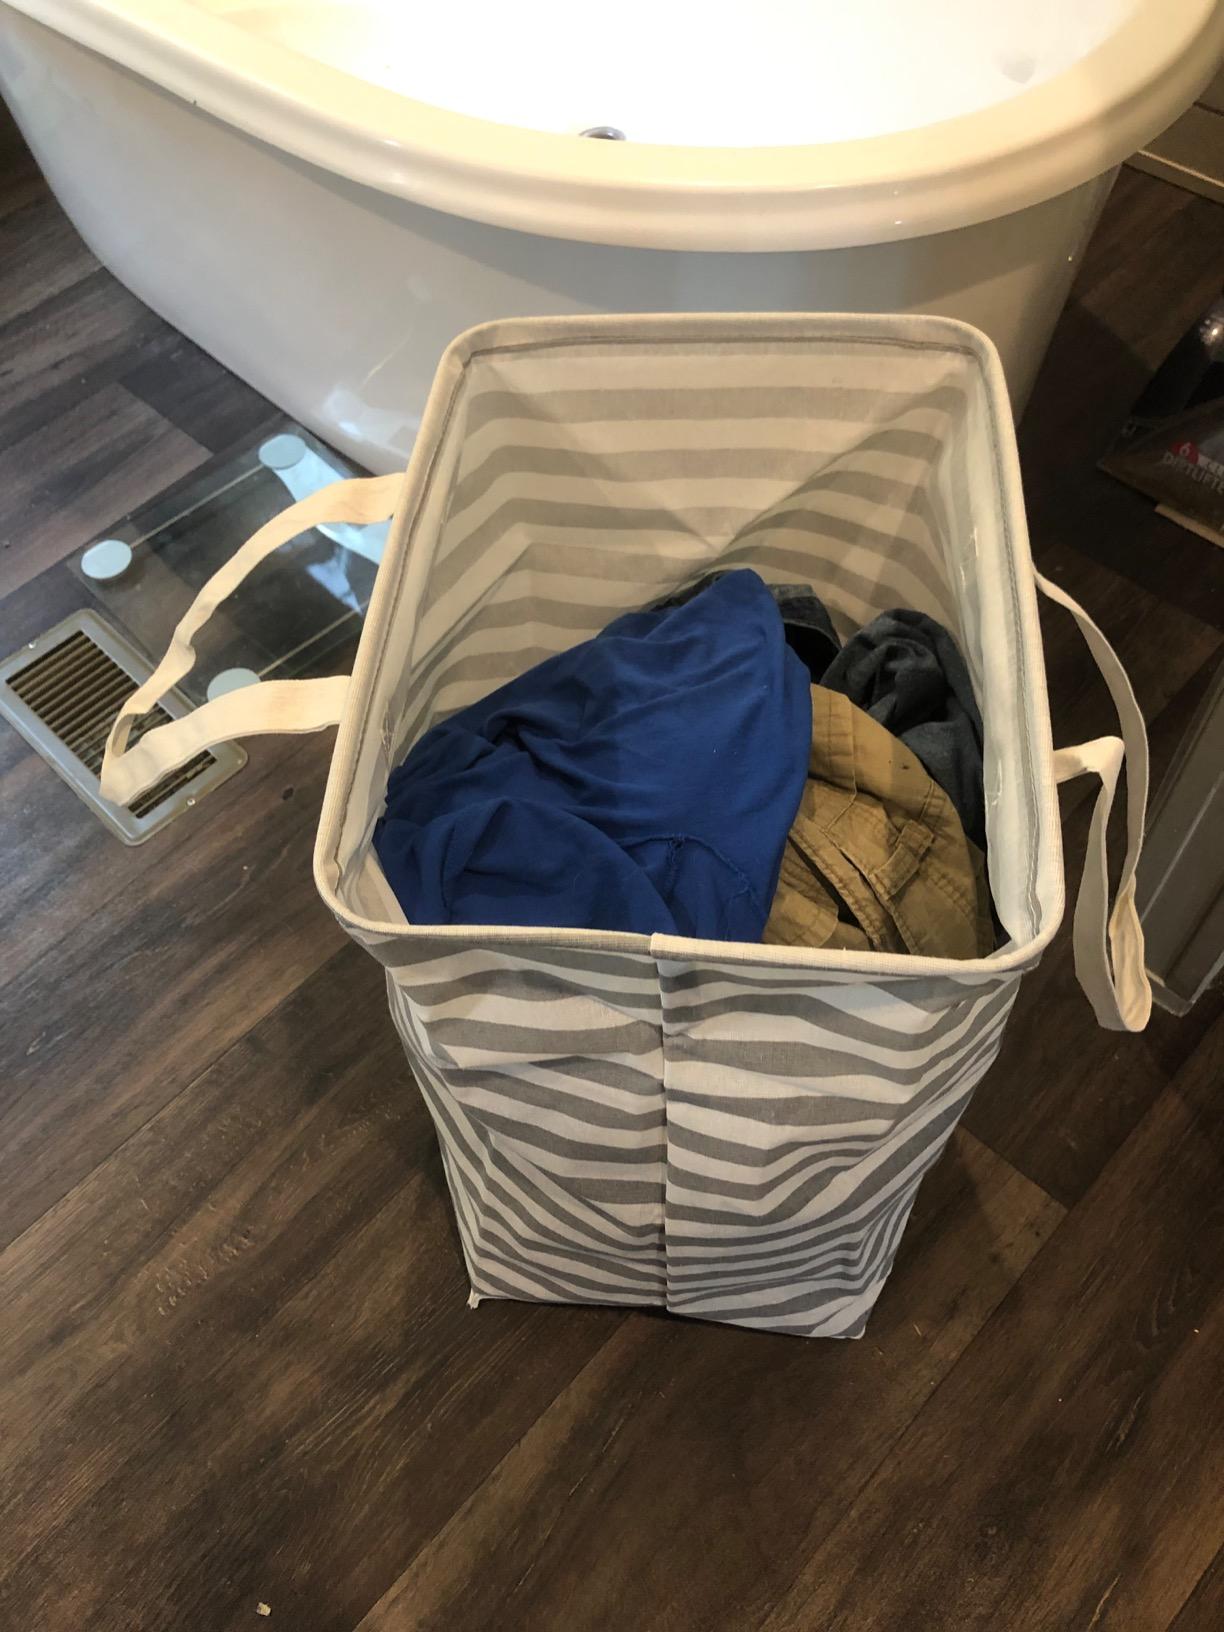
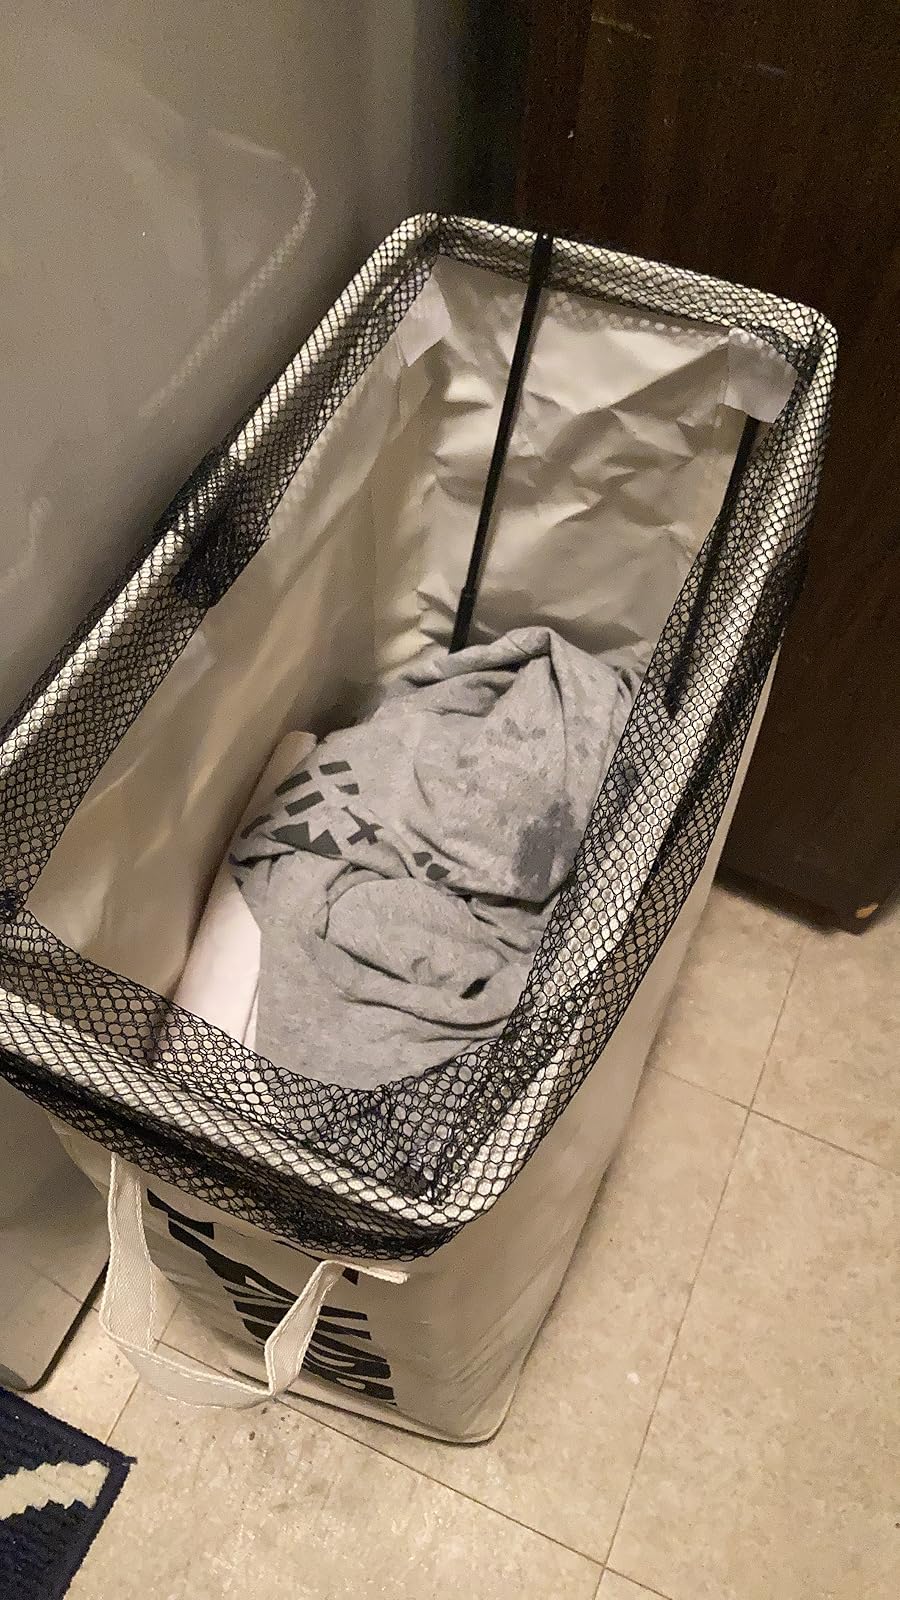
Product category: items_hamper
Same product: no